Giardino Botanico Alpino Valderia

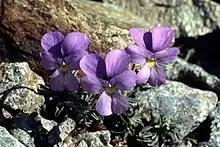
Viola valderia

The Giardino Botanico Alpino Valderia is a botanical garden and nature preserve located in the Parco Naturale Alpi Marittime, Corso Dante Livio Bianco 5, Valdieri, Province of Cuneo, Piedmont, Italy.